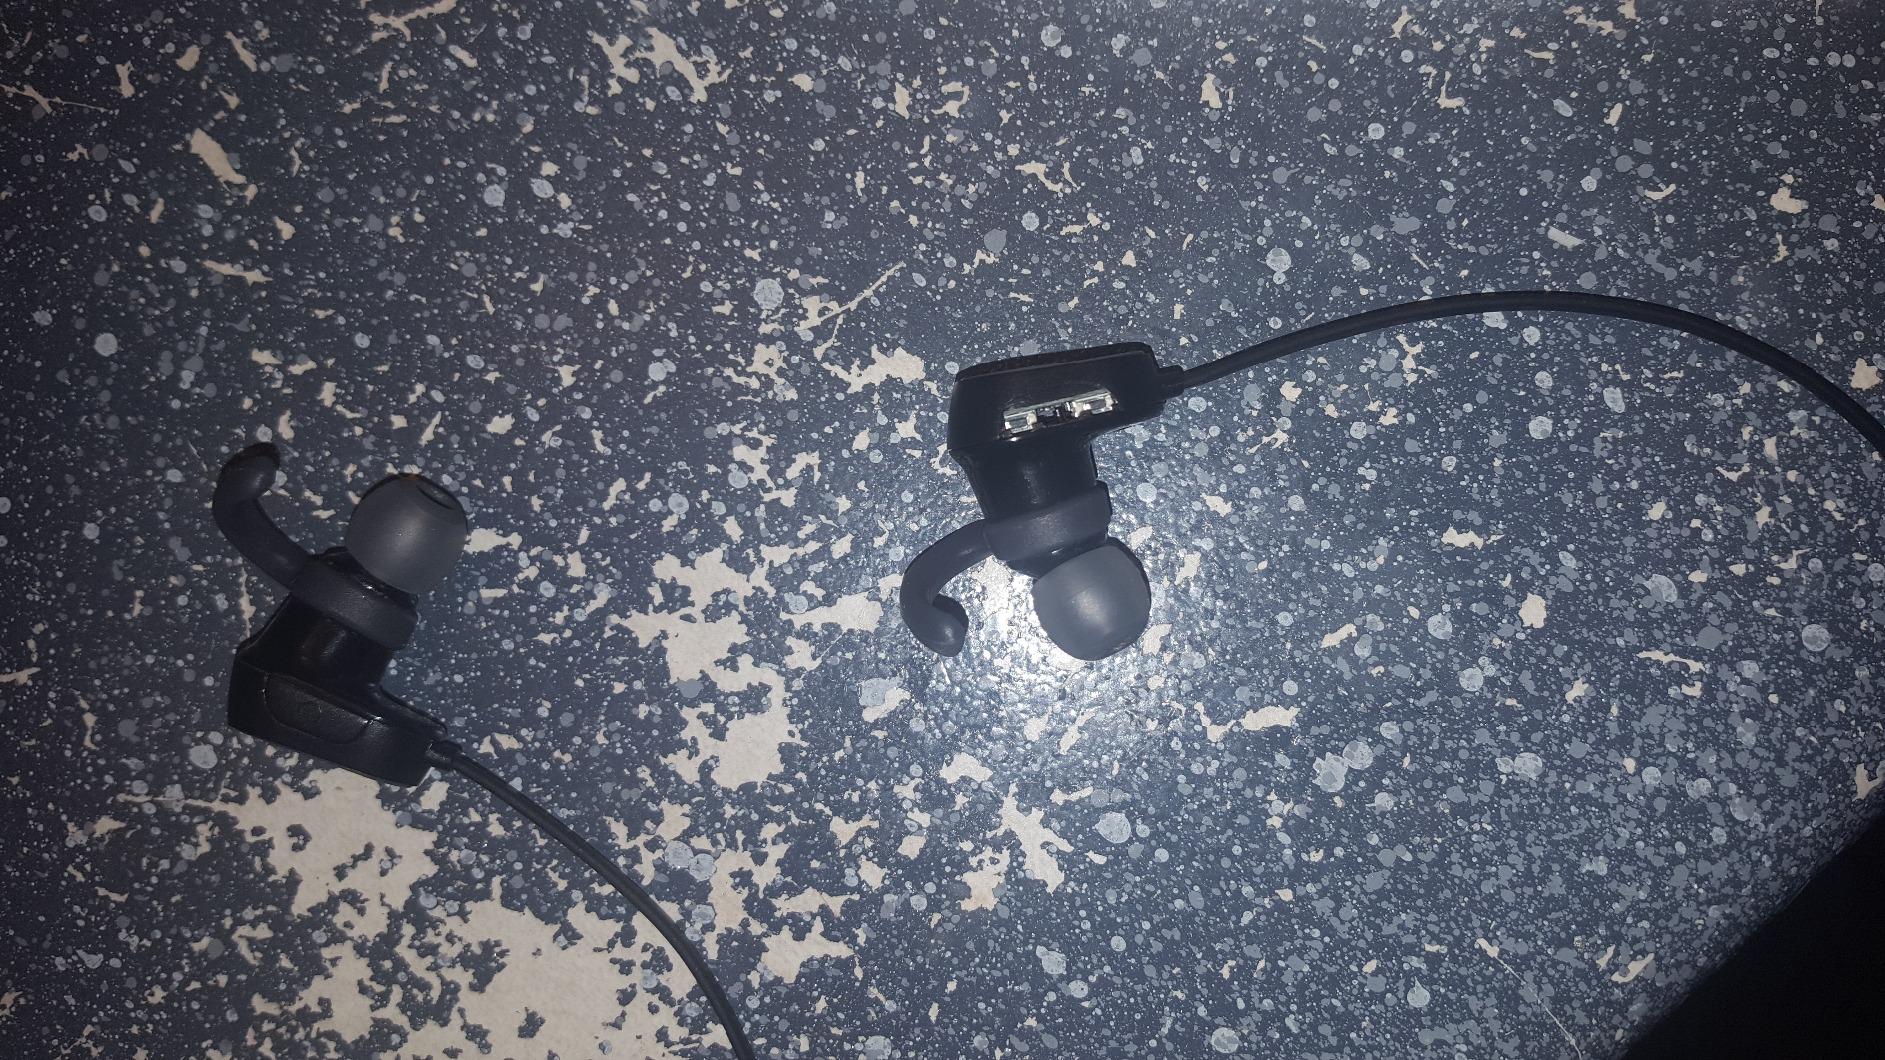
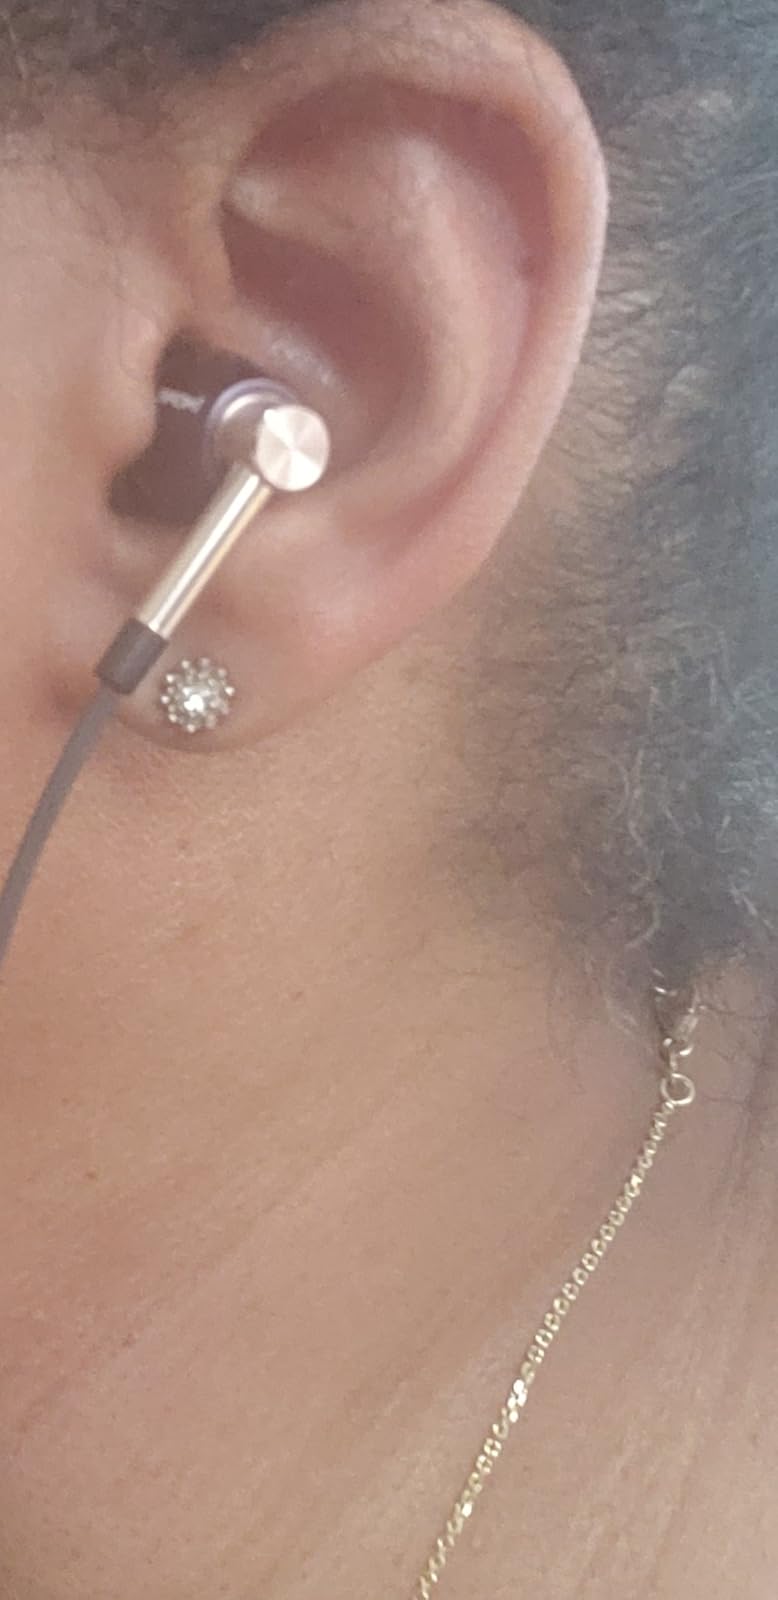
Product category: headphones
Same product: no